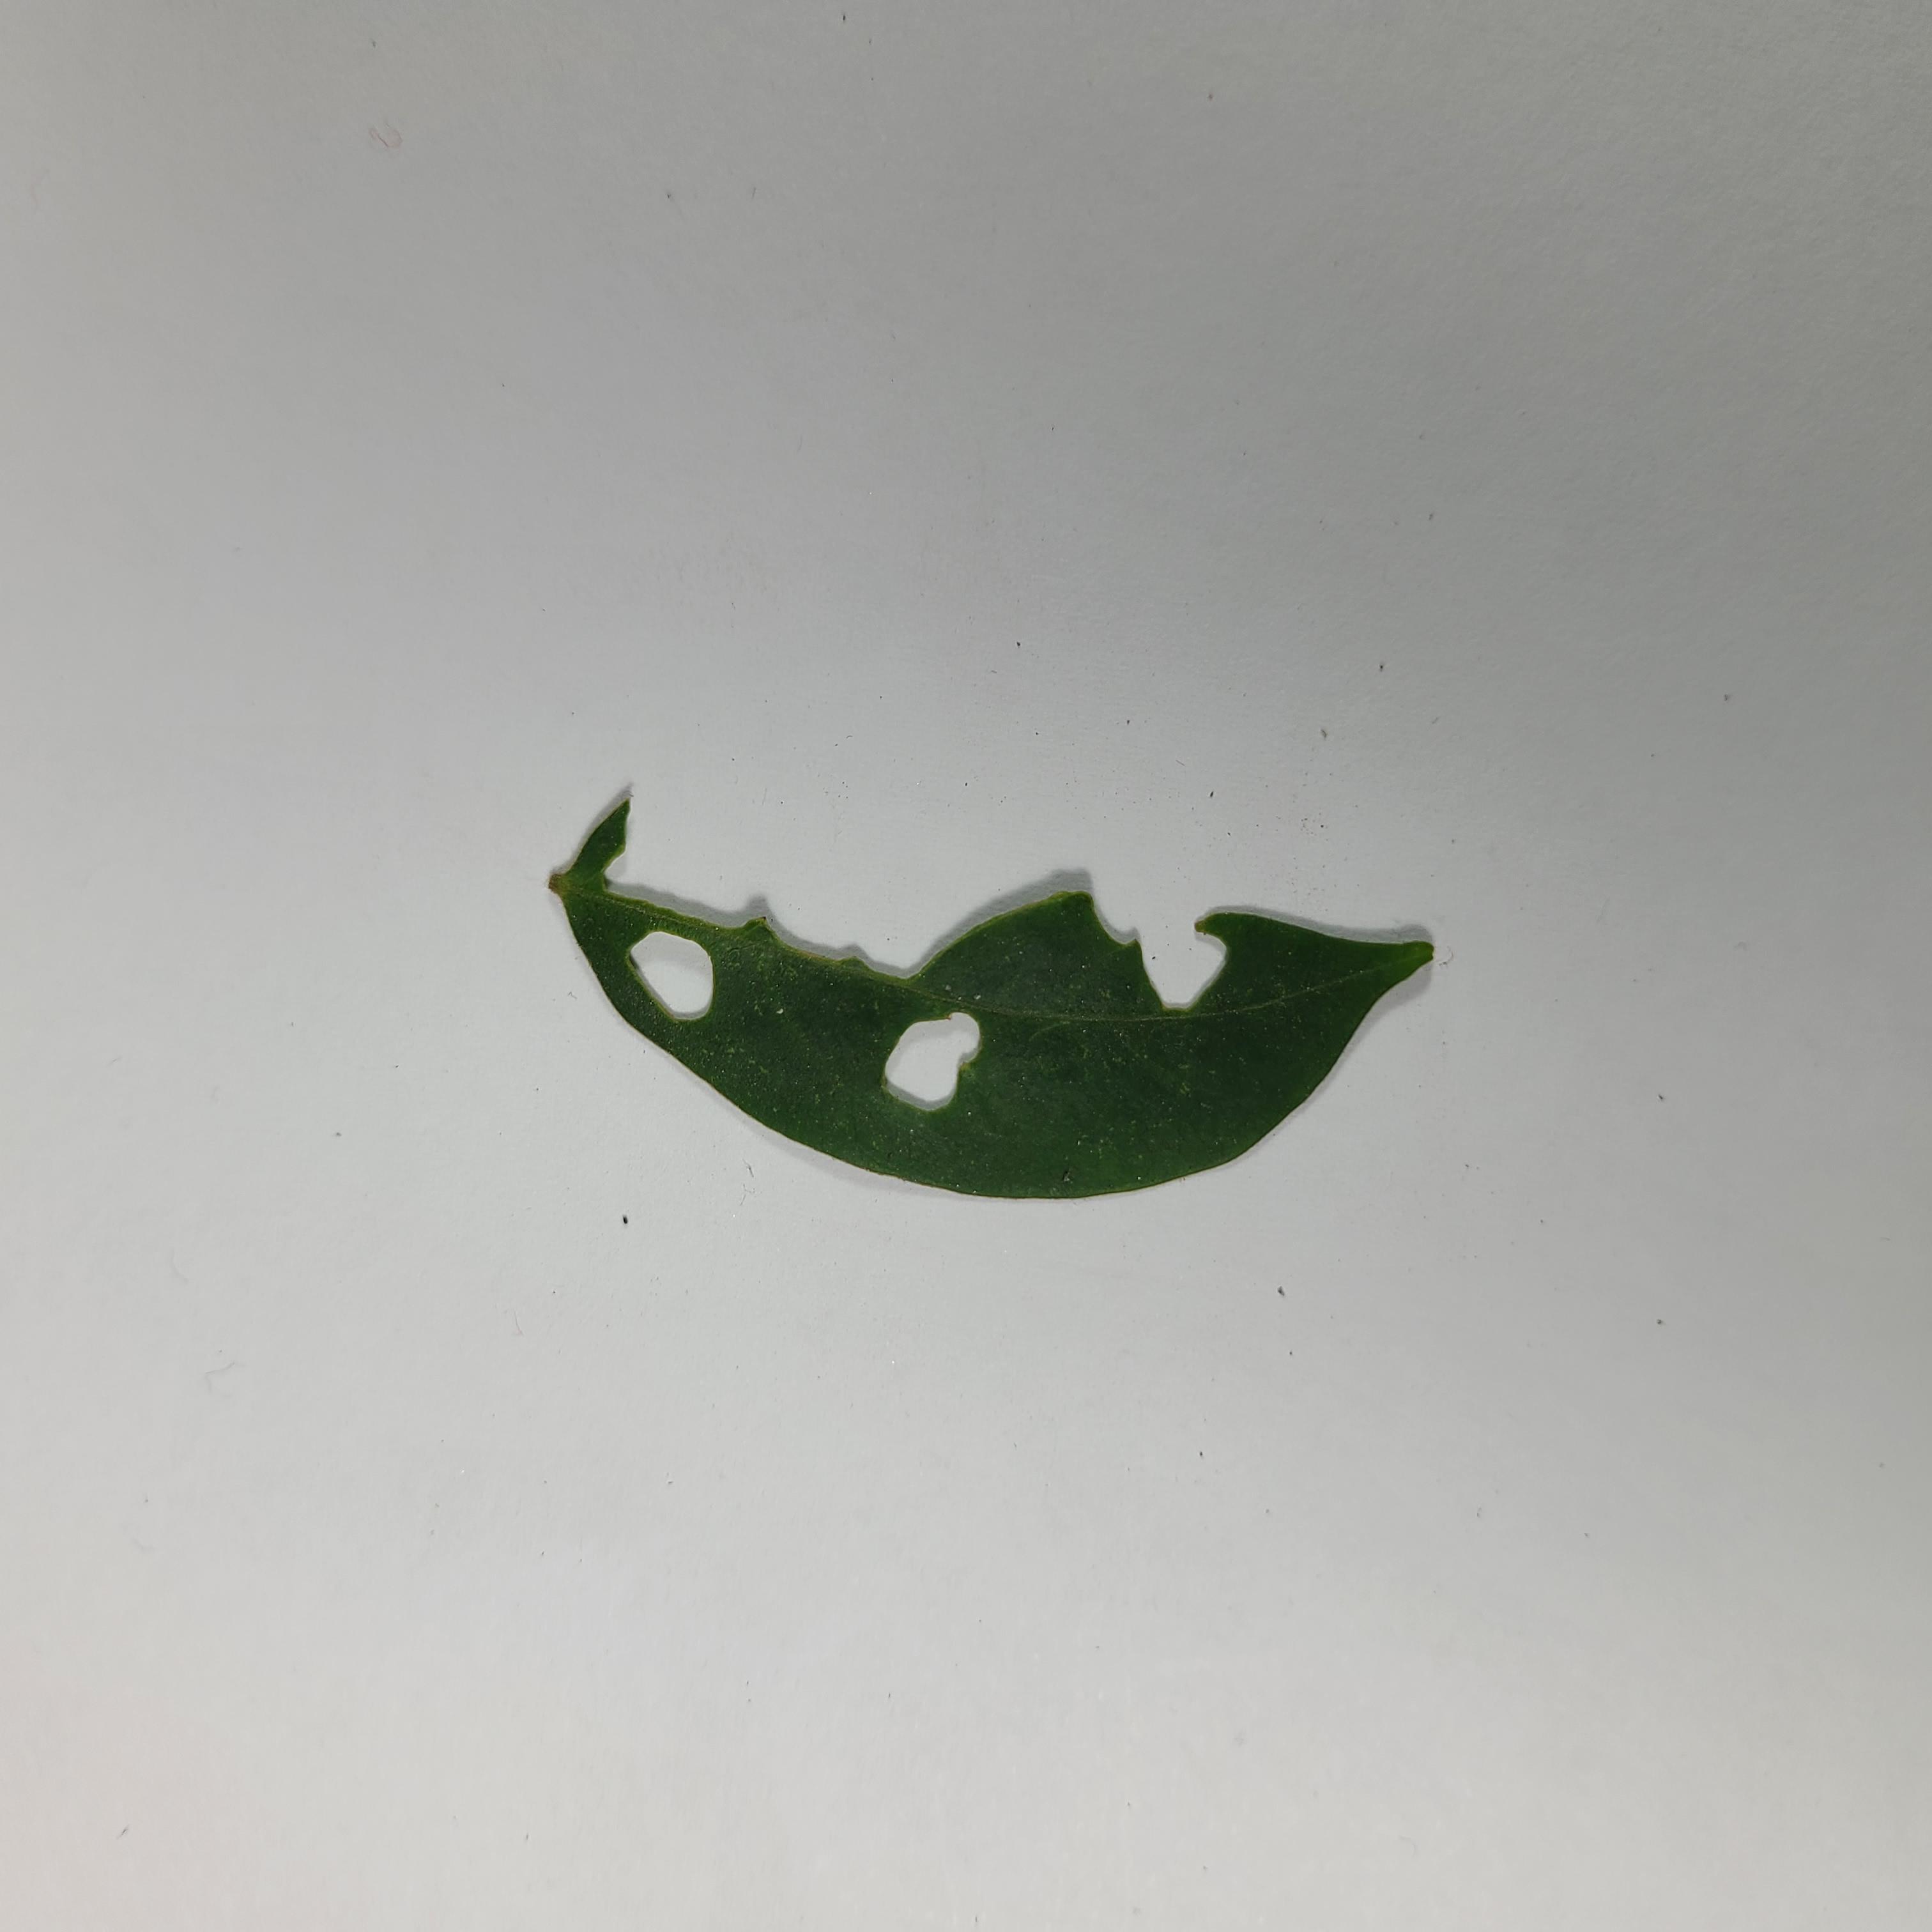
Label: Insect Hole leaves